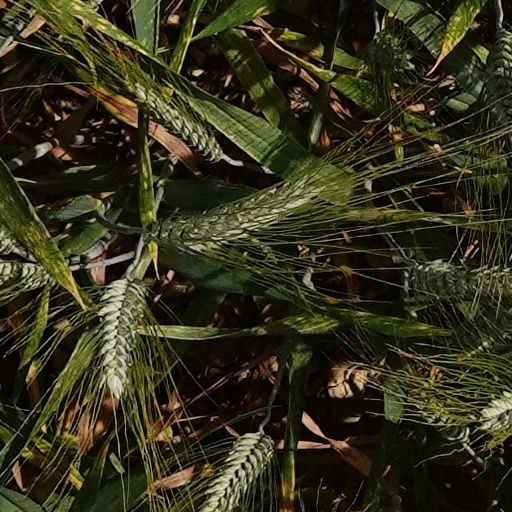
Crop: wheat